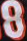
Number: 8